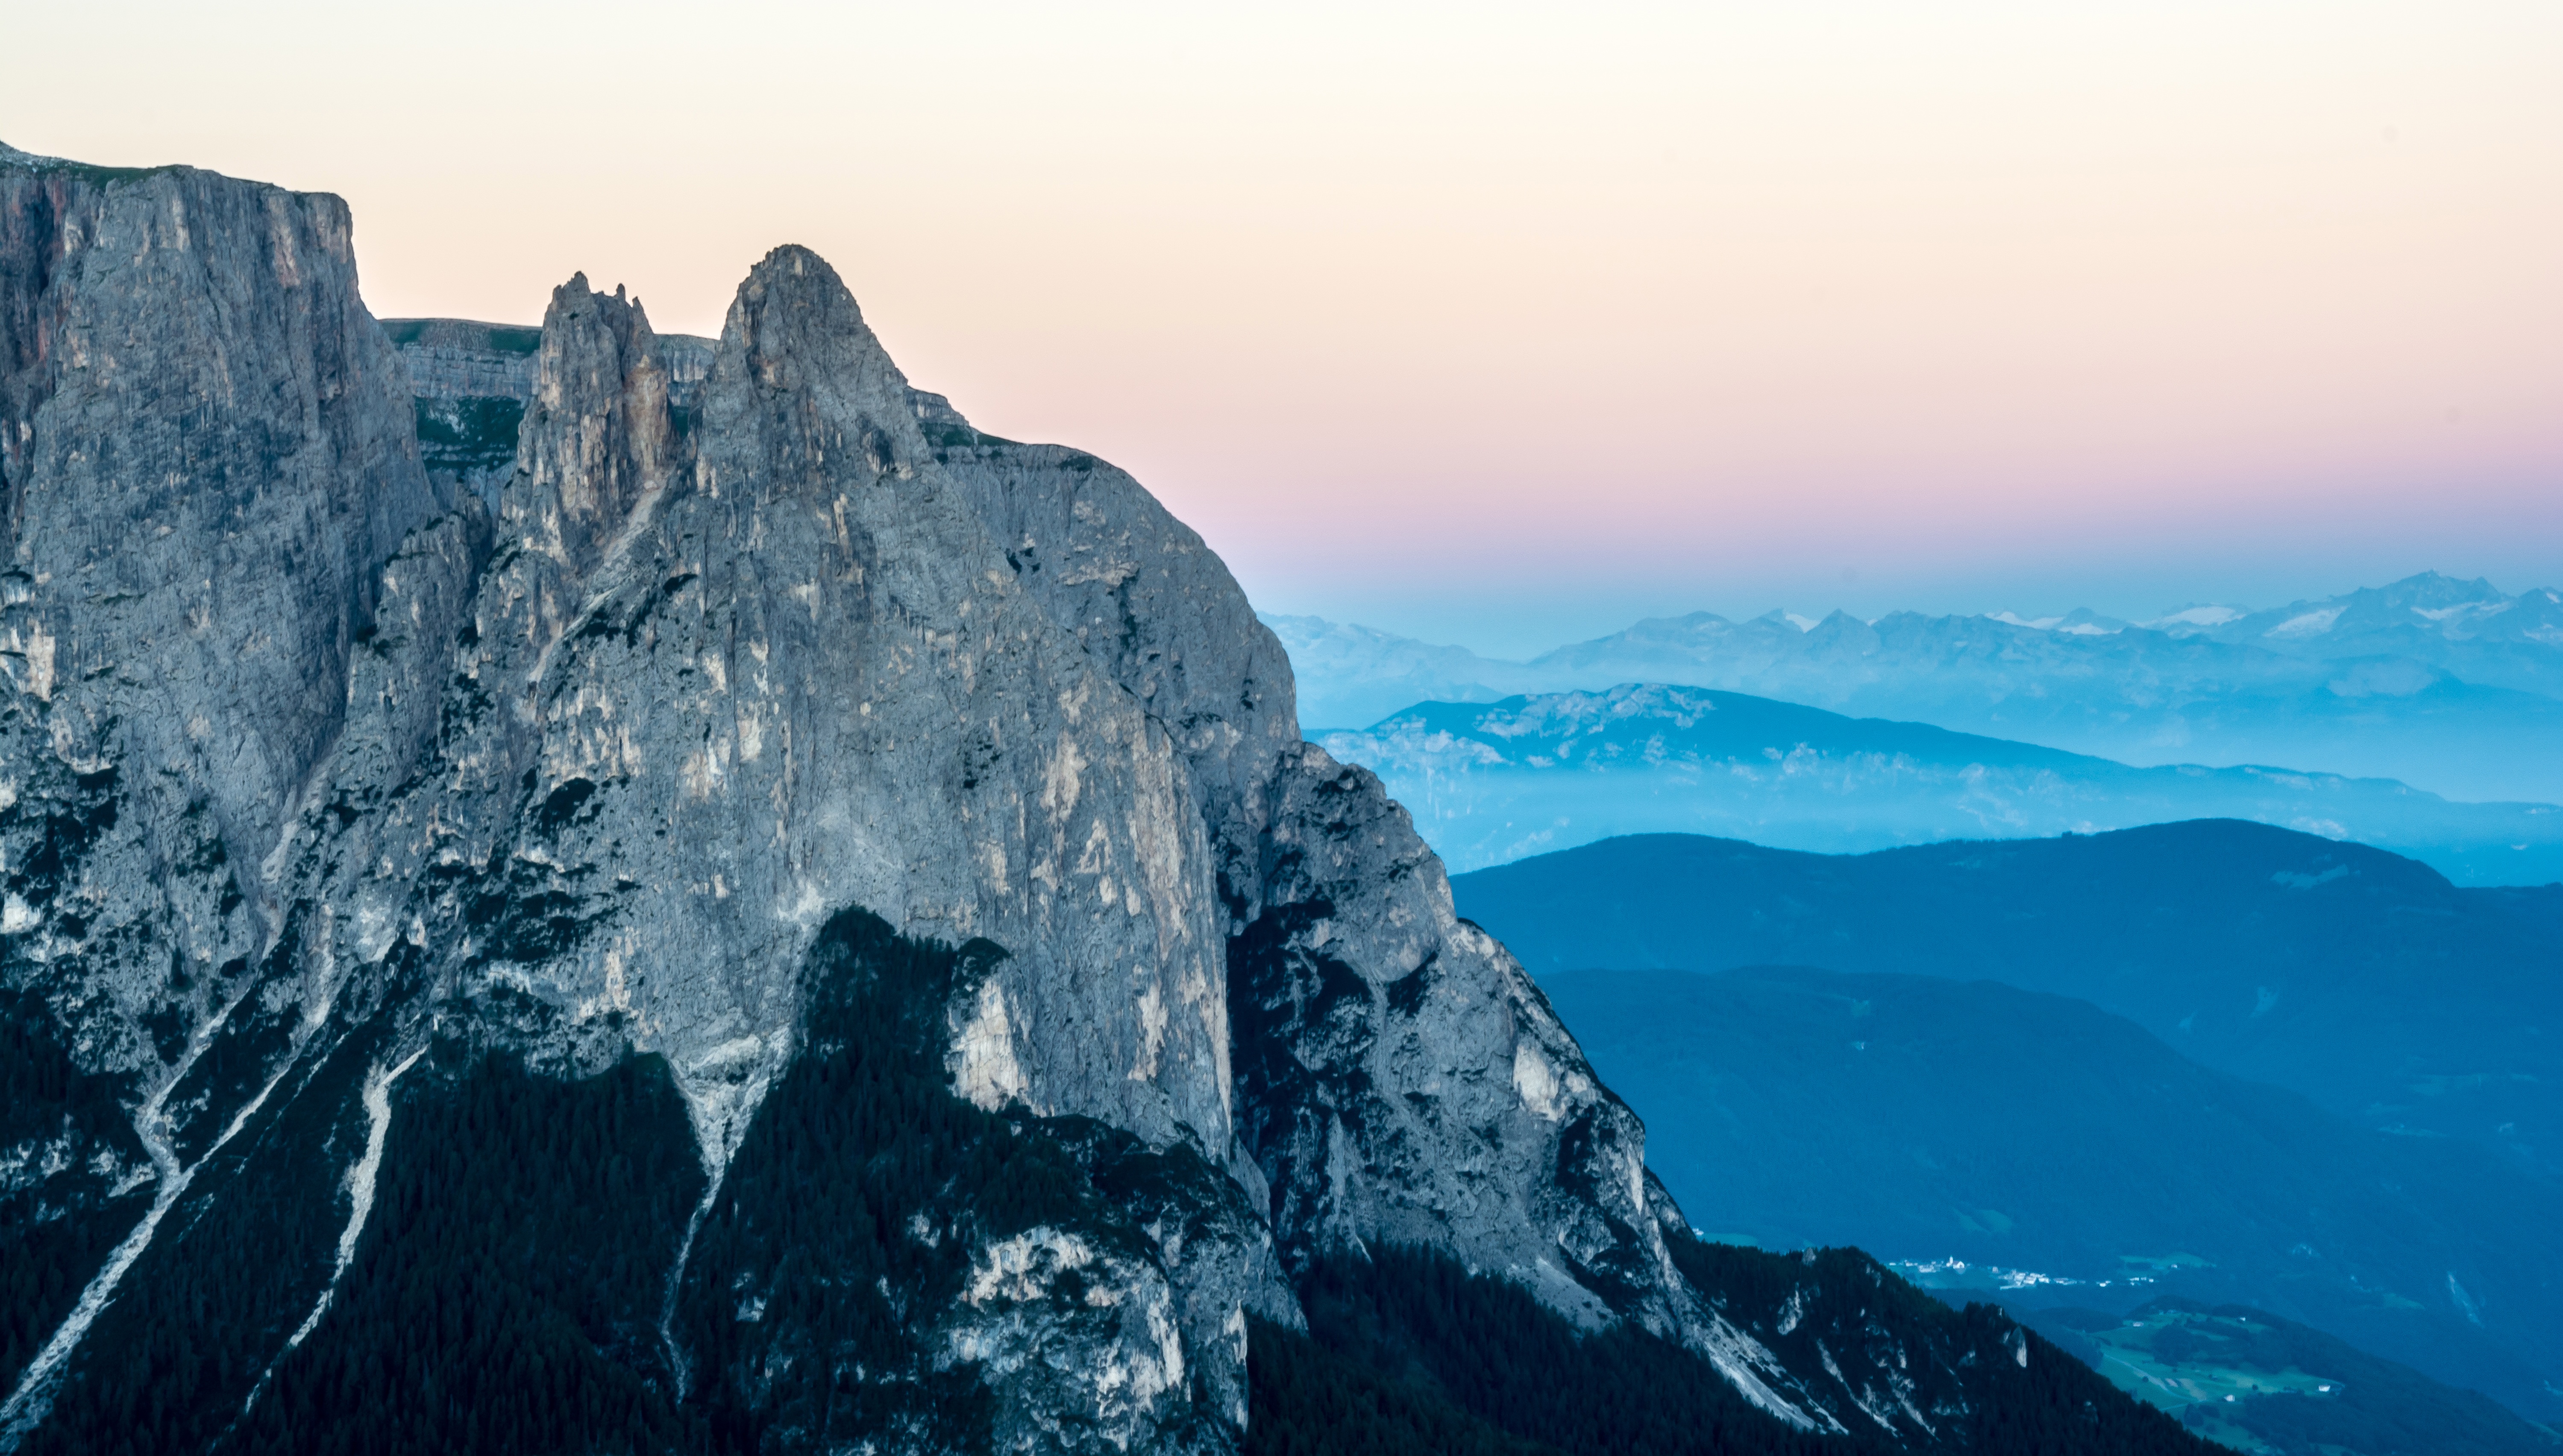
mountain, mountain range, terrain, ridge, summit, alps, plateau, cirque, landform, geographical feature, mountainous landforms, glacial landform